Valentin Porte

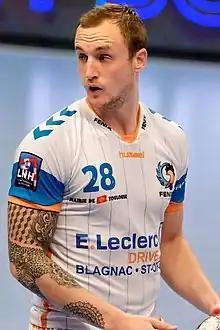
Porte in 2016

Valentin Porte (born 7 September 1990) is a French handball player for Montpellier Handball.